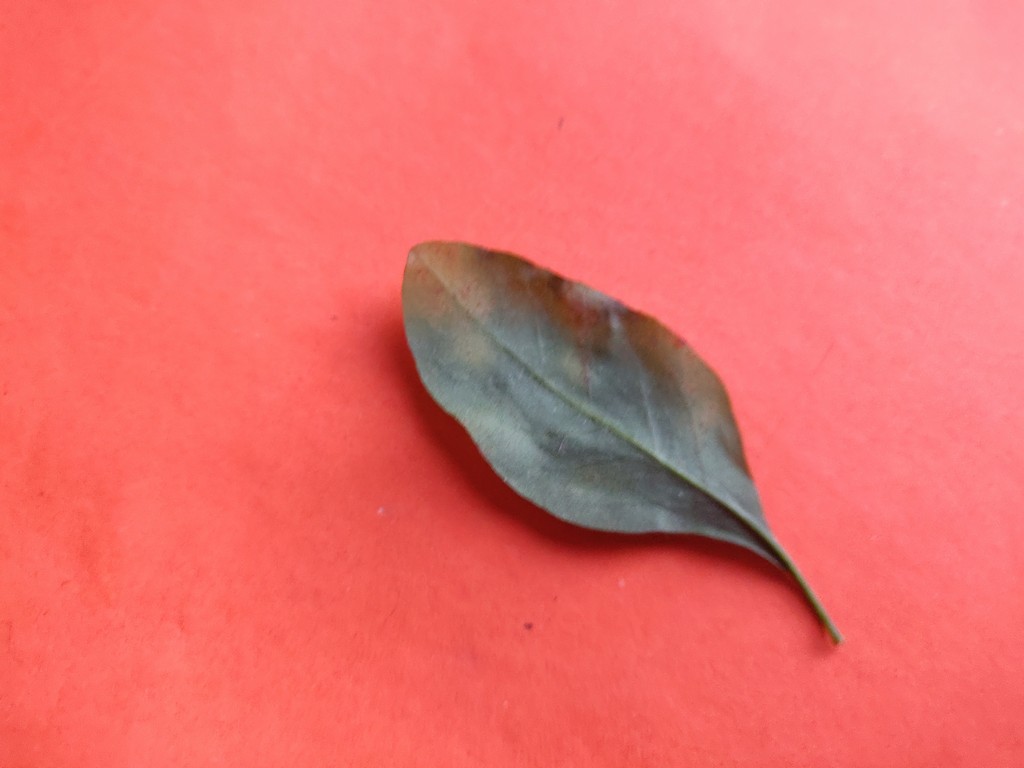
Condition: Unhealthy
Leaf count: single
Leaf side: back